Manya Shochat

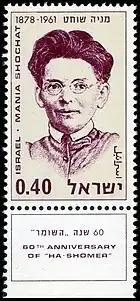
Manya Shochat on a stamp issued on the 60th anniversary of HaShomer, 1970.

Mania Shochat's life is the subject of a novel by Israeli author Dvora Omer. Manya Shochat is a main character in Amos Gitai's 2003 film, Berlin-Jerusalem. Her character's name in the film is Tania Shohat.